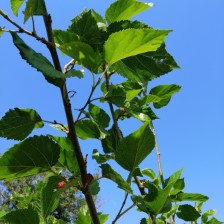
Variety: Buriram60